966th Airborne Air Control Squadron

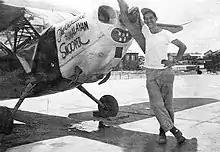
L-5 in the CBI Theater

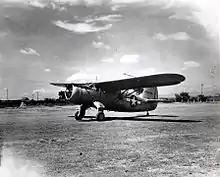
UC-64A Norseman of an air commando group

The squadron's second predecessor, the 166th Liaison Squadron, was activated at Burnpur Airfield, India on 3 September 1944, when the 1st Air Commando Group reorganized its light plane and light cargo sections into three liaison squadrons. It moved to Yazagyo Airfield, Burma in November 1944 and began operations with its Stinson L-5 Sentinels and Noorduyn C-64 Norseman. It flew aeromedical evacuation missions and provided light transport services for ground forces in Burma until May 1945, when it was withdrawn to Burnpur Airfield.